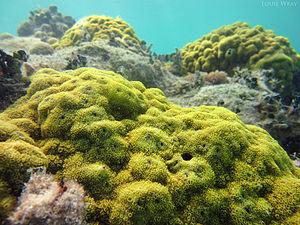
Porites est le nom d'un genre de coraux massifs, souvent caractérisé par des digitations.